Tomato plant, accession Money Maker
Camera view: horizontal (90 deg, fisheye); turntable rotation: 300 degrees
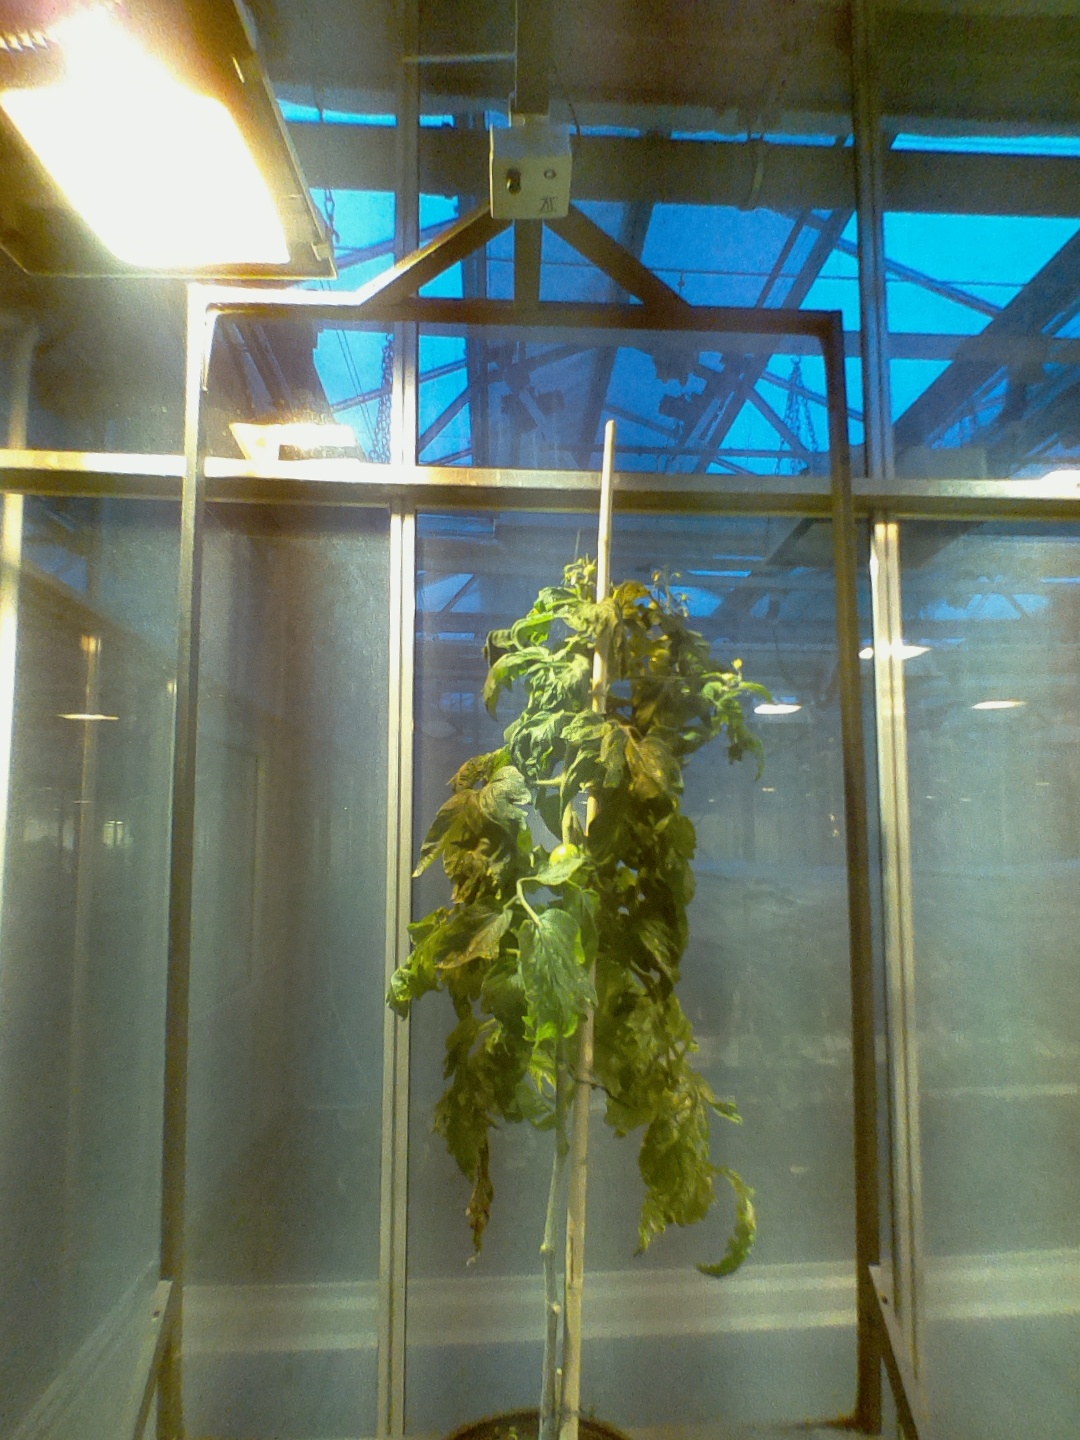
BBCH growth stage 74: 40%-50% of final fruit size